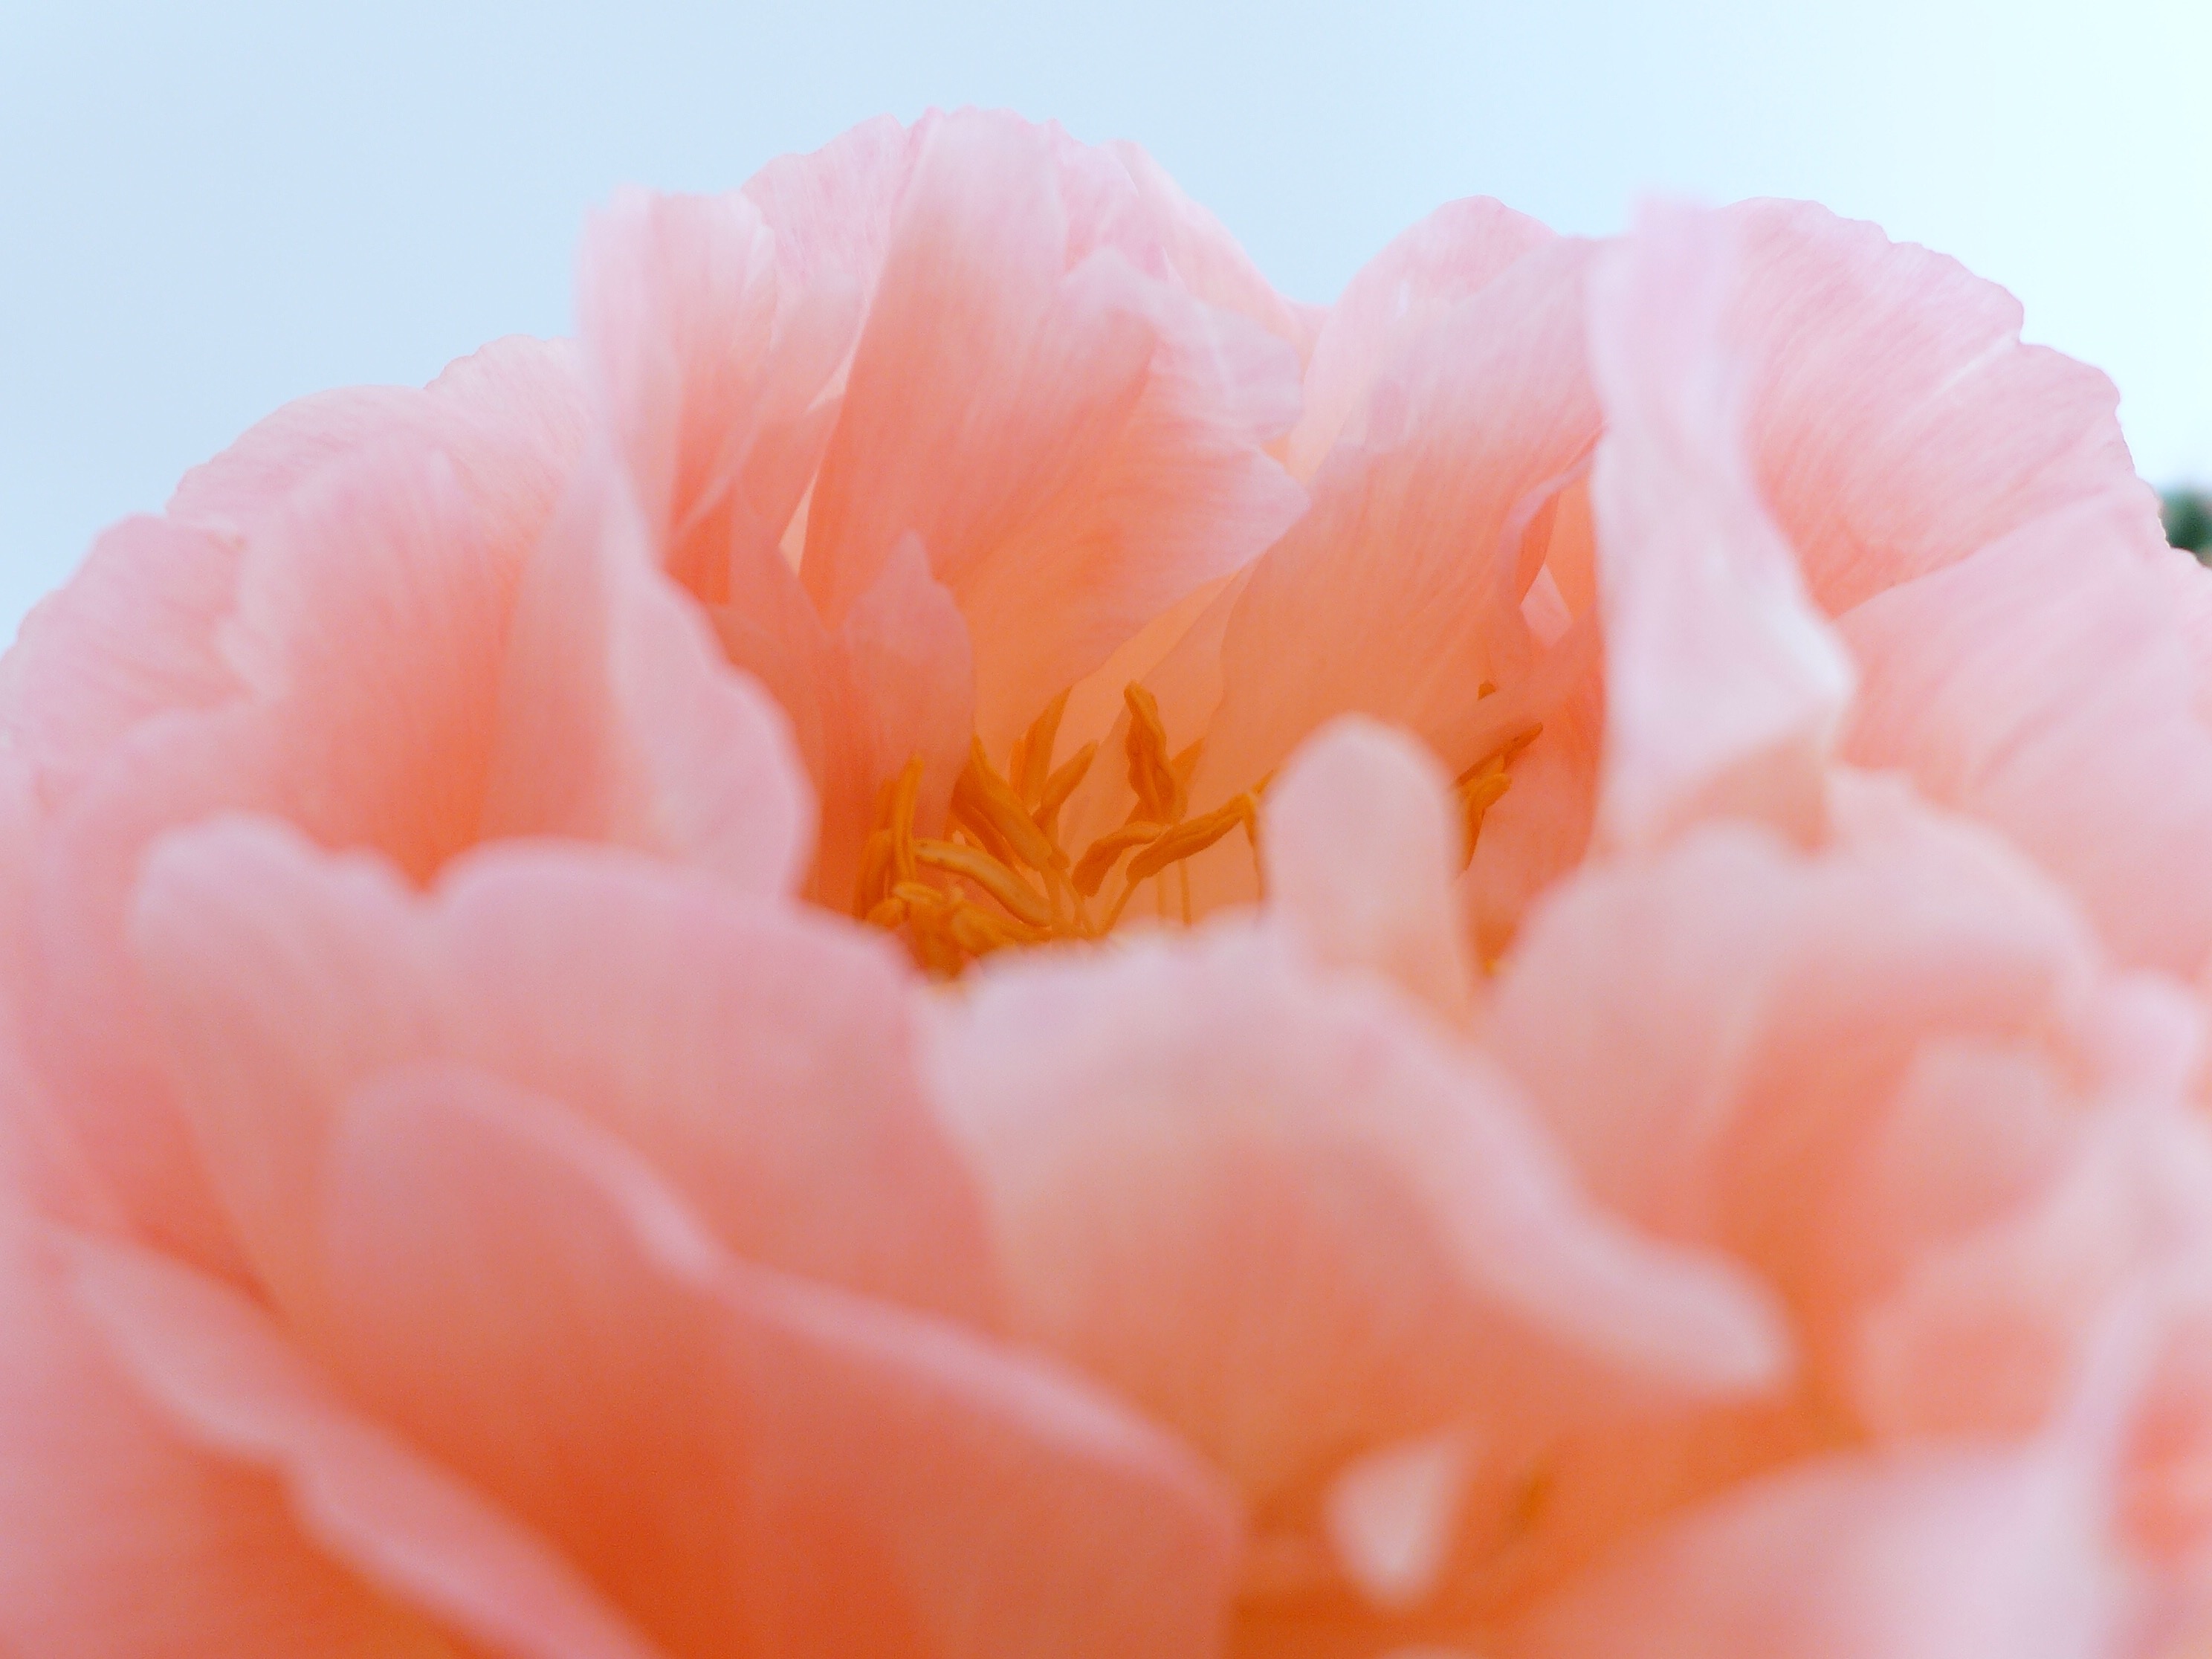
blossom, plant, flower, petal, pink, flora, close up, peony, macro photography, flowering plant, land plant